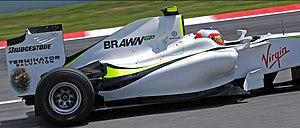
Brawn GP Formula One Team ou plus simplement Brawn GP est une ancienne écurie de Formule 1 britannique créée le 6 mars 2009 pour débuter en compétition à l'occasion du championnat du monde de Formule 1 2009 qu'elle a remporté avec Jenson Button avant d'être rachetée par Mercedes Grand Prix. Une seule saison, disputée au sommet et couronnée de succès, fait de Brawn GP un cas singulier dans l'histoire de la Formule 1.
La Brawn BGP 001, engagée dans le cadre du championnat du monde de Formule 1 2009, est l'unique monoplace de Formule 1 construite par l'écurie britannique Brawn GP Formula One Team et conçue par les ingénieurs Ross Brawn, Jörg Zander et Loïc Bigois. Elle est confiée au Britannique Jenson Button et au Brésilien Rubens Barrichello. Le Britannique Anthony Davidson en est le pilote essayeur.